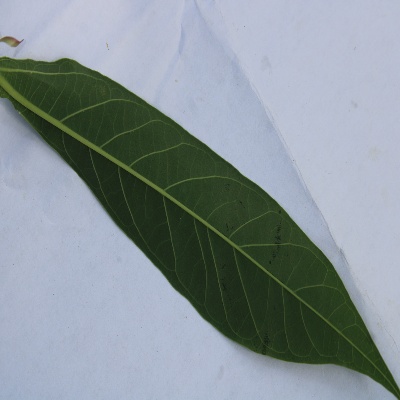
Crop: Cassava
Condition: healthy